Chateau Bleu Motel

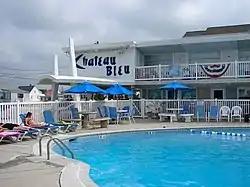

The Chateau Bleu Motel is located at 911 Surf Avenue in the city of North Wildwood in Cape May County, New Jersey, United States. The historic motel is in an area known as, and designated by the state of New Jersey as, the Wildwoods Shore Resort Historic District. The building was built in 1962 in the distinctive "Googie" or "Doo Wop" architectural style. Googie details include the heart shaped swimming pool and the spikes (one of which is broken) at the entrance. The motel was added to the National Register of Historic Places on March 25, 2004, for its significance in architecture, community development, and entertainment. It was listed as part of the Motels of the Wildwoods Multiple Property Submission (MPS).